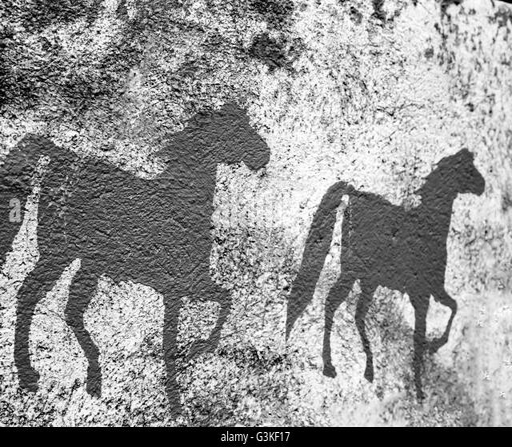
texture or backgrounds of animal on the cemented wall